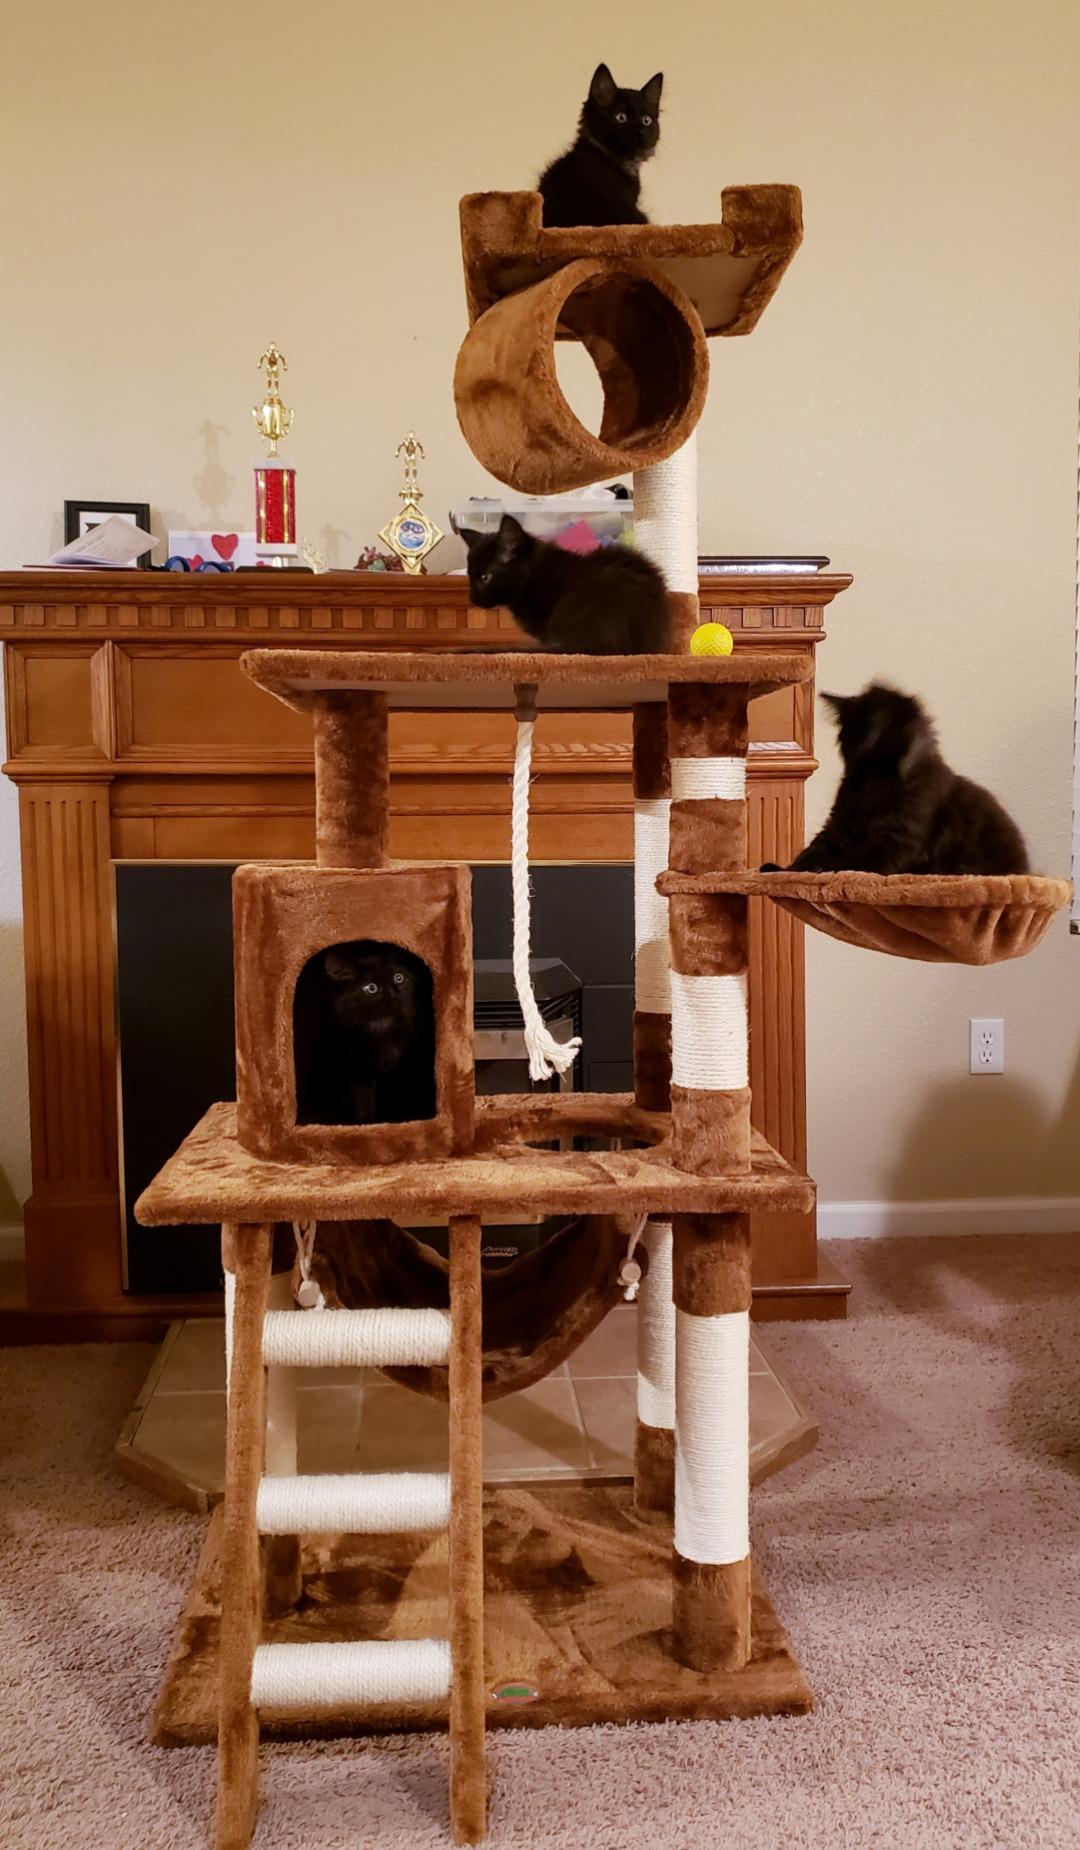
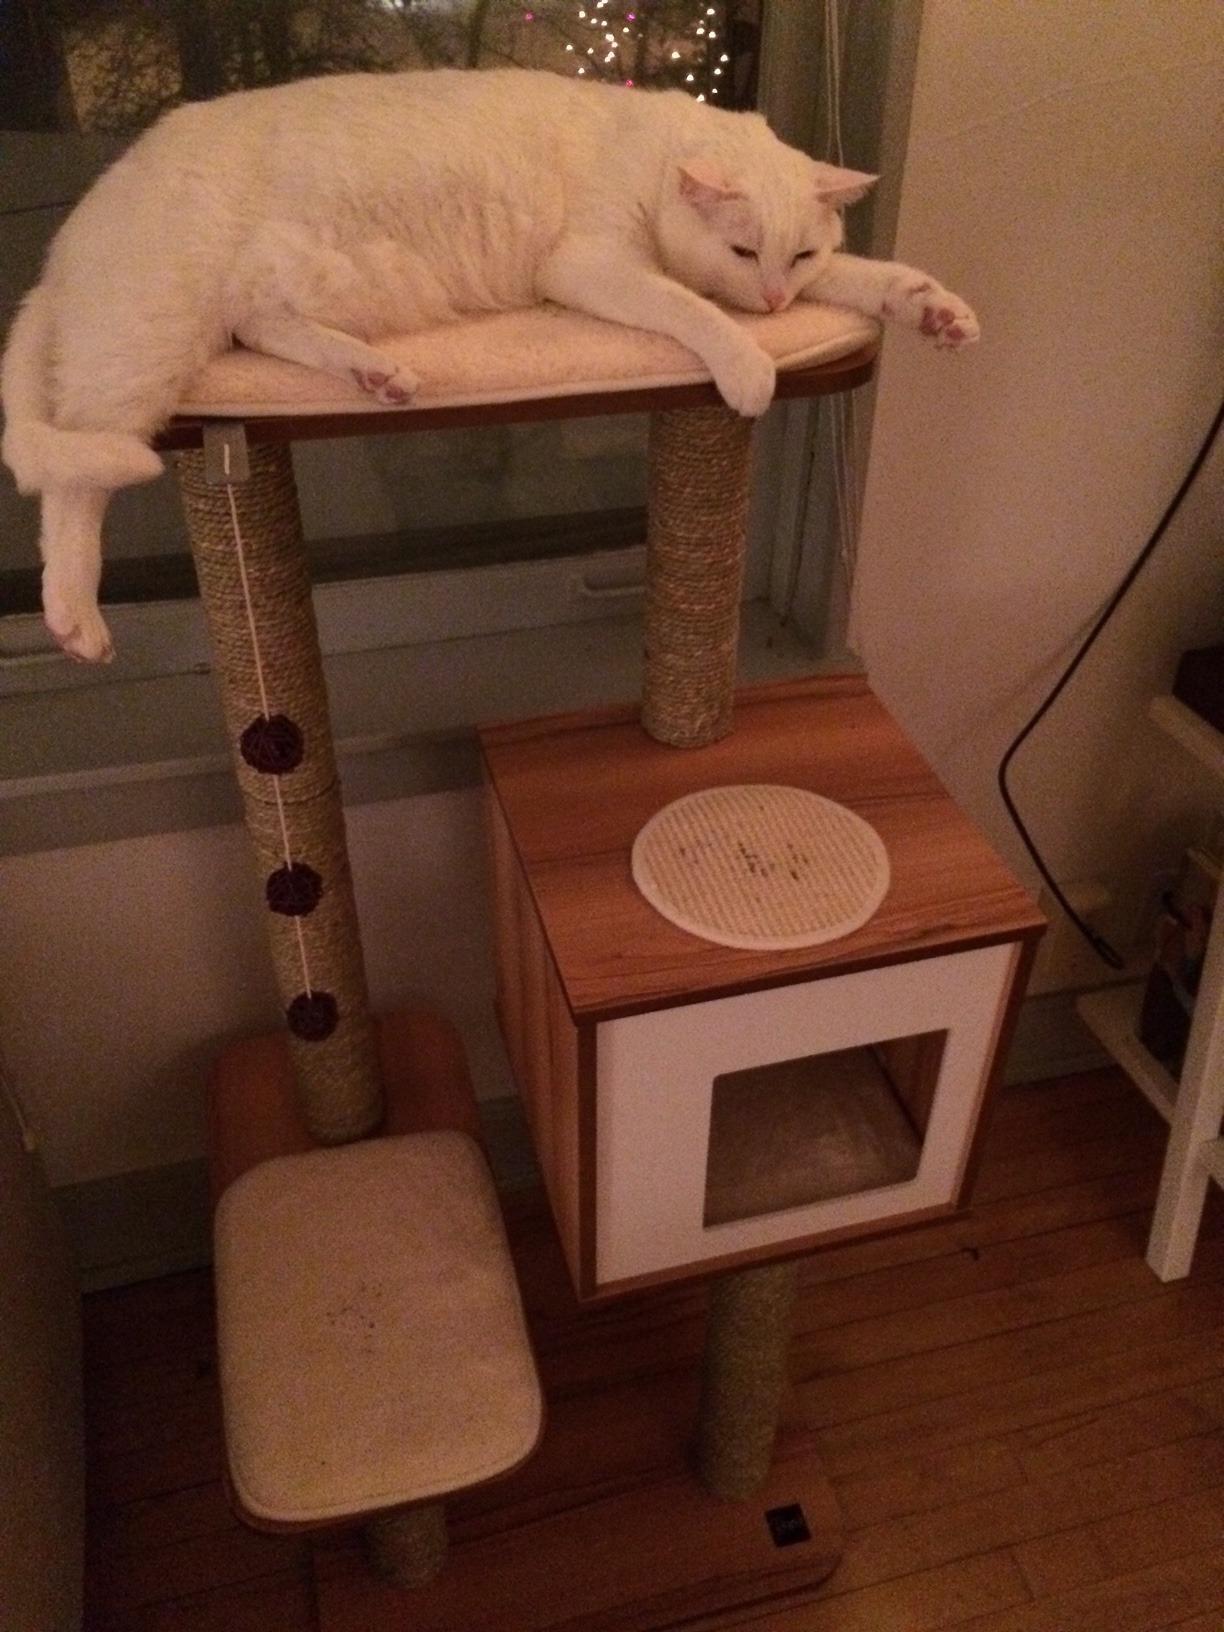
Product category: items_cat tree
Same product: no